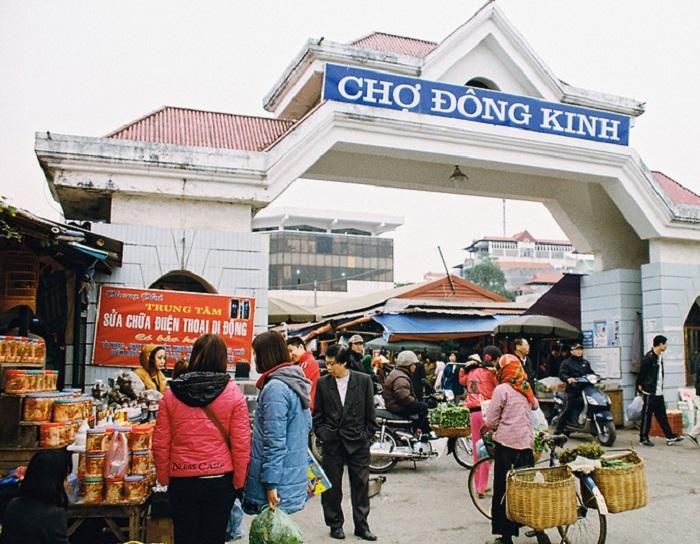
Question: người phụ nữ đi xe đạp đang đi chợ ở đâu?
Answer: ở chợ đông kinh